Nato wood

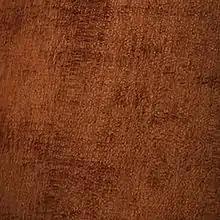
Nato wood, as used on Takamine guitars

Nato wood is a general term for wood from "Mora" trees. The best-known species are "Mora excelsa" (mora) and "Mora gonggrijpii" (morabukea). This should not be confused with nyatoh, an Asian hardwood from the family Sapotaceae with a very similar look and characteristics to Honduras mahogany, though totally unrelated.